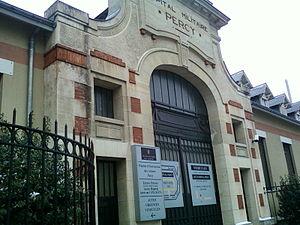
Hôpital d'instruction des armées Percy
Clamart est une commune française du département des Hauts-de-Seine, en région Île-de-France. Située au sud-ouest de Paris, elle fait partie de la métropole du Grand Paris.
L’hôpital d’instruction des armées Percy est un hôpital militaire français situé à Clamart, près de Paris. Il est géré par le Service de santé des armées et accueille des malades tant militaires que civils.